Teddy Kollek

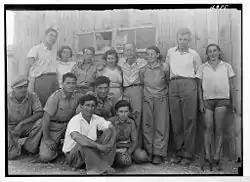
Teddy Kollek (second from the right), with the Ein Gev Pioneers (1934–39)

In 1935, three years before the Nazis seized power in Austria, the Kollek family immigrated to British-controlled Mandatory Palestine. In 1937, he was one of the founders of Kibbutz Ein Gev, on the shore of Lake Kinneret. That same year he married Tamar Schwarz (1917–2013). They had two children, a son, the film director Amos Kollek (born in 1947), and a daughter, Osnat.